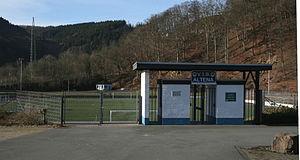
Le VfB Altena est un club sportif allemand localisé à Altena en Rhénanie du Nord-Westphalie.